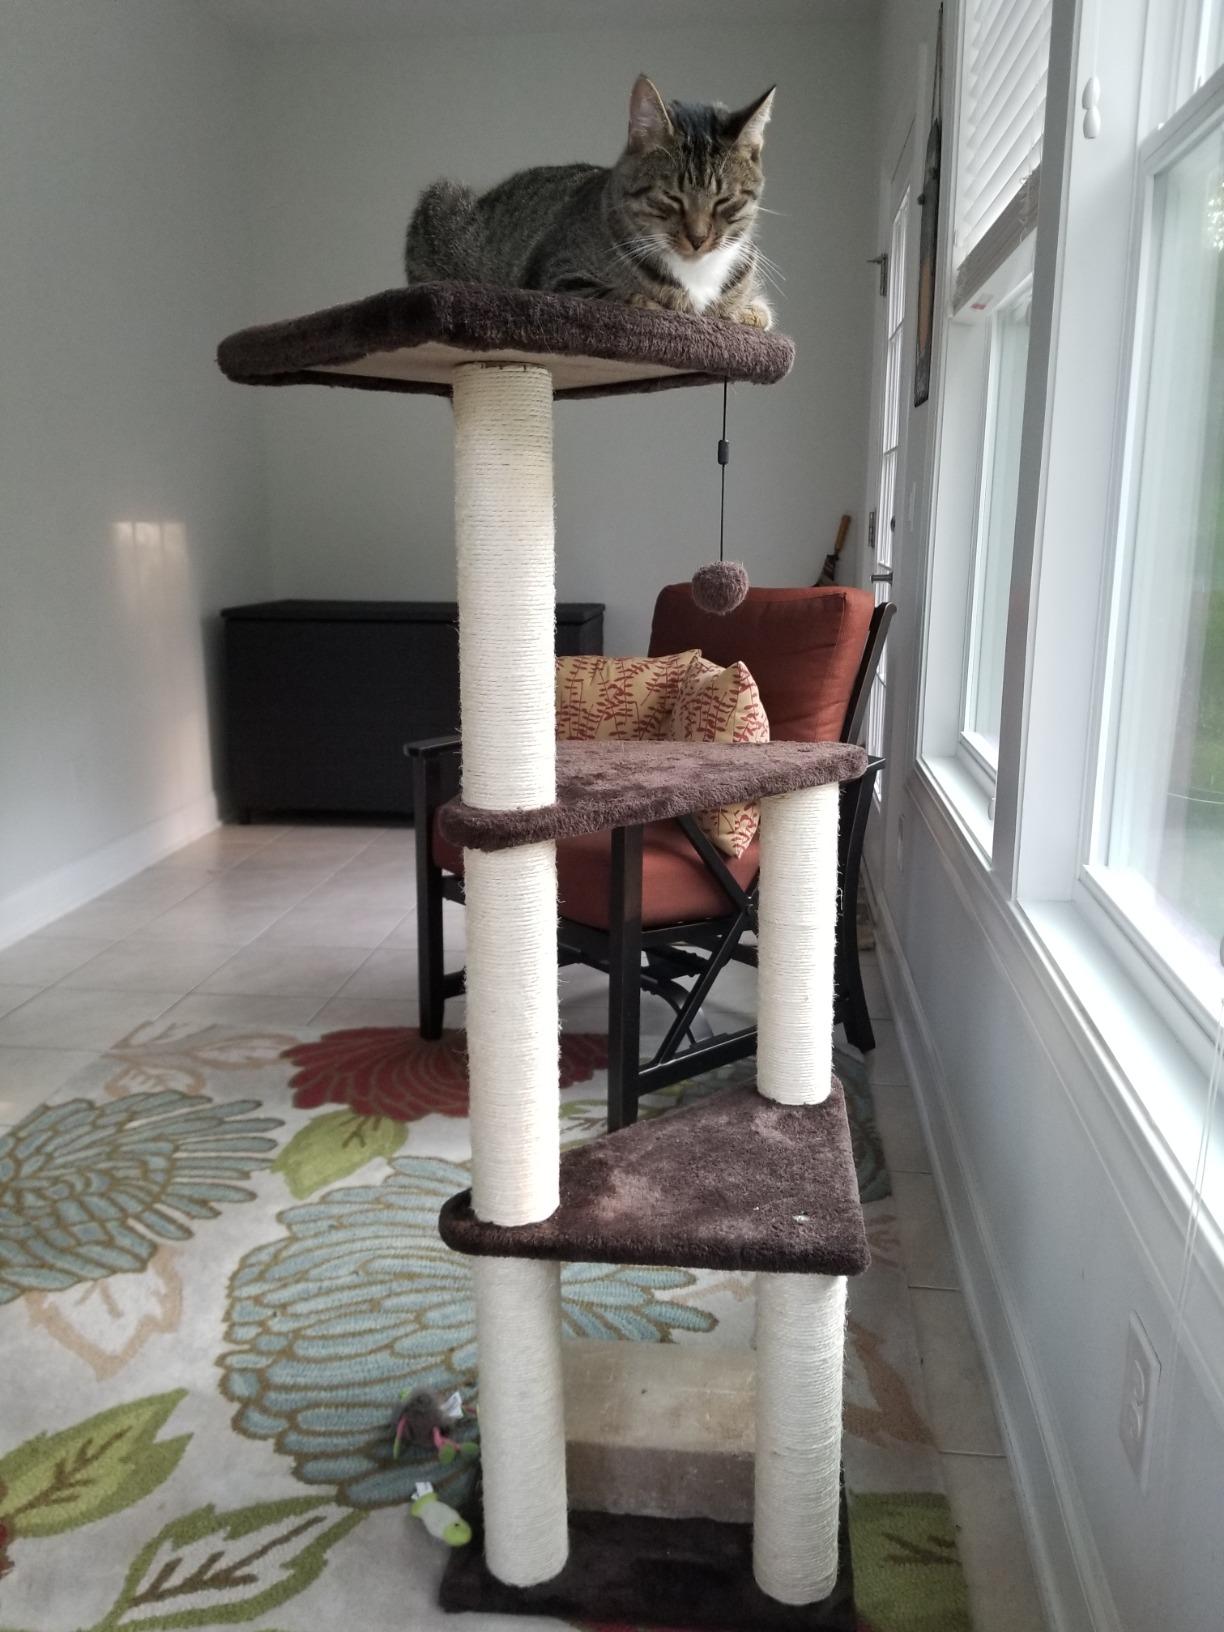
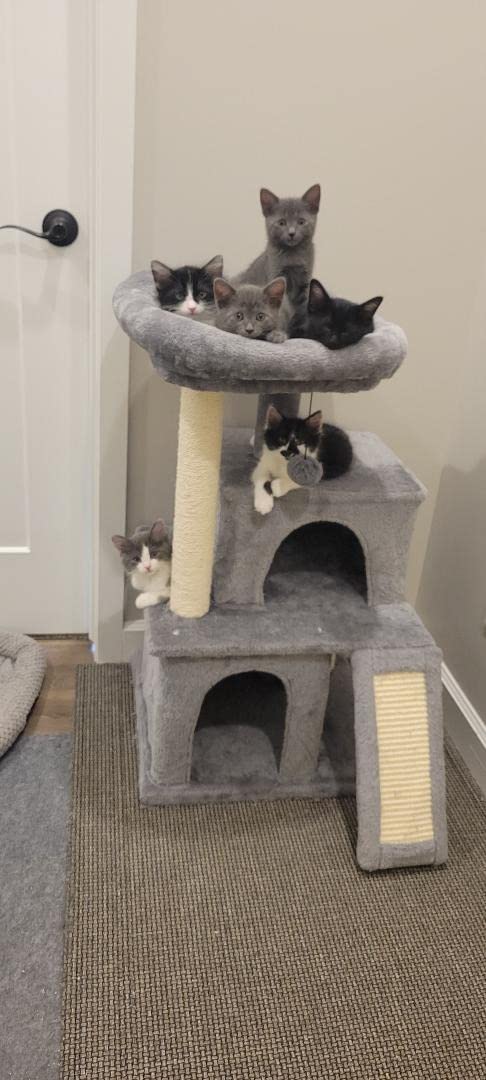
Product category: items_cat tree
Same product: no